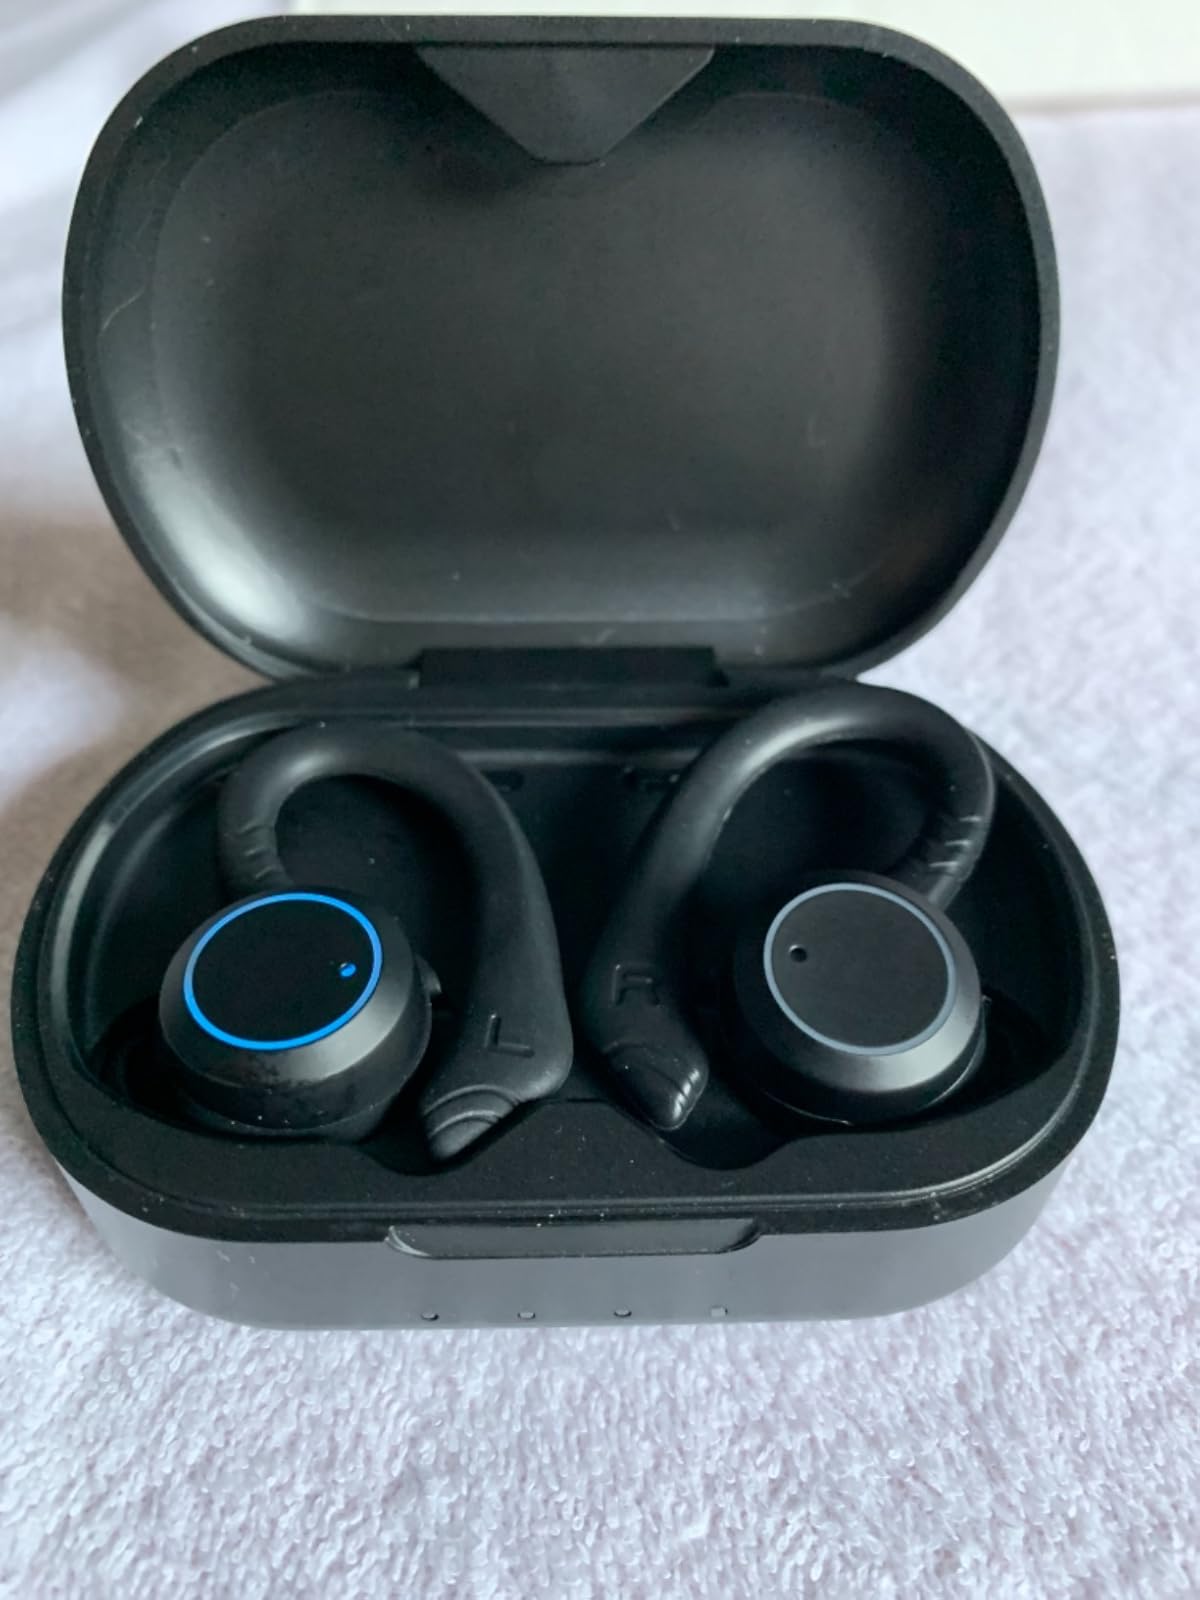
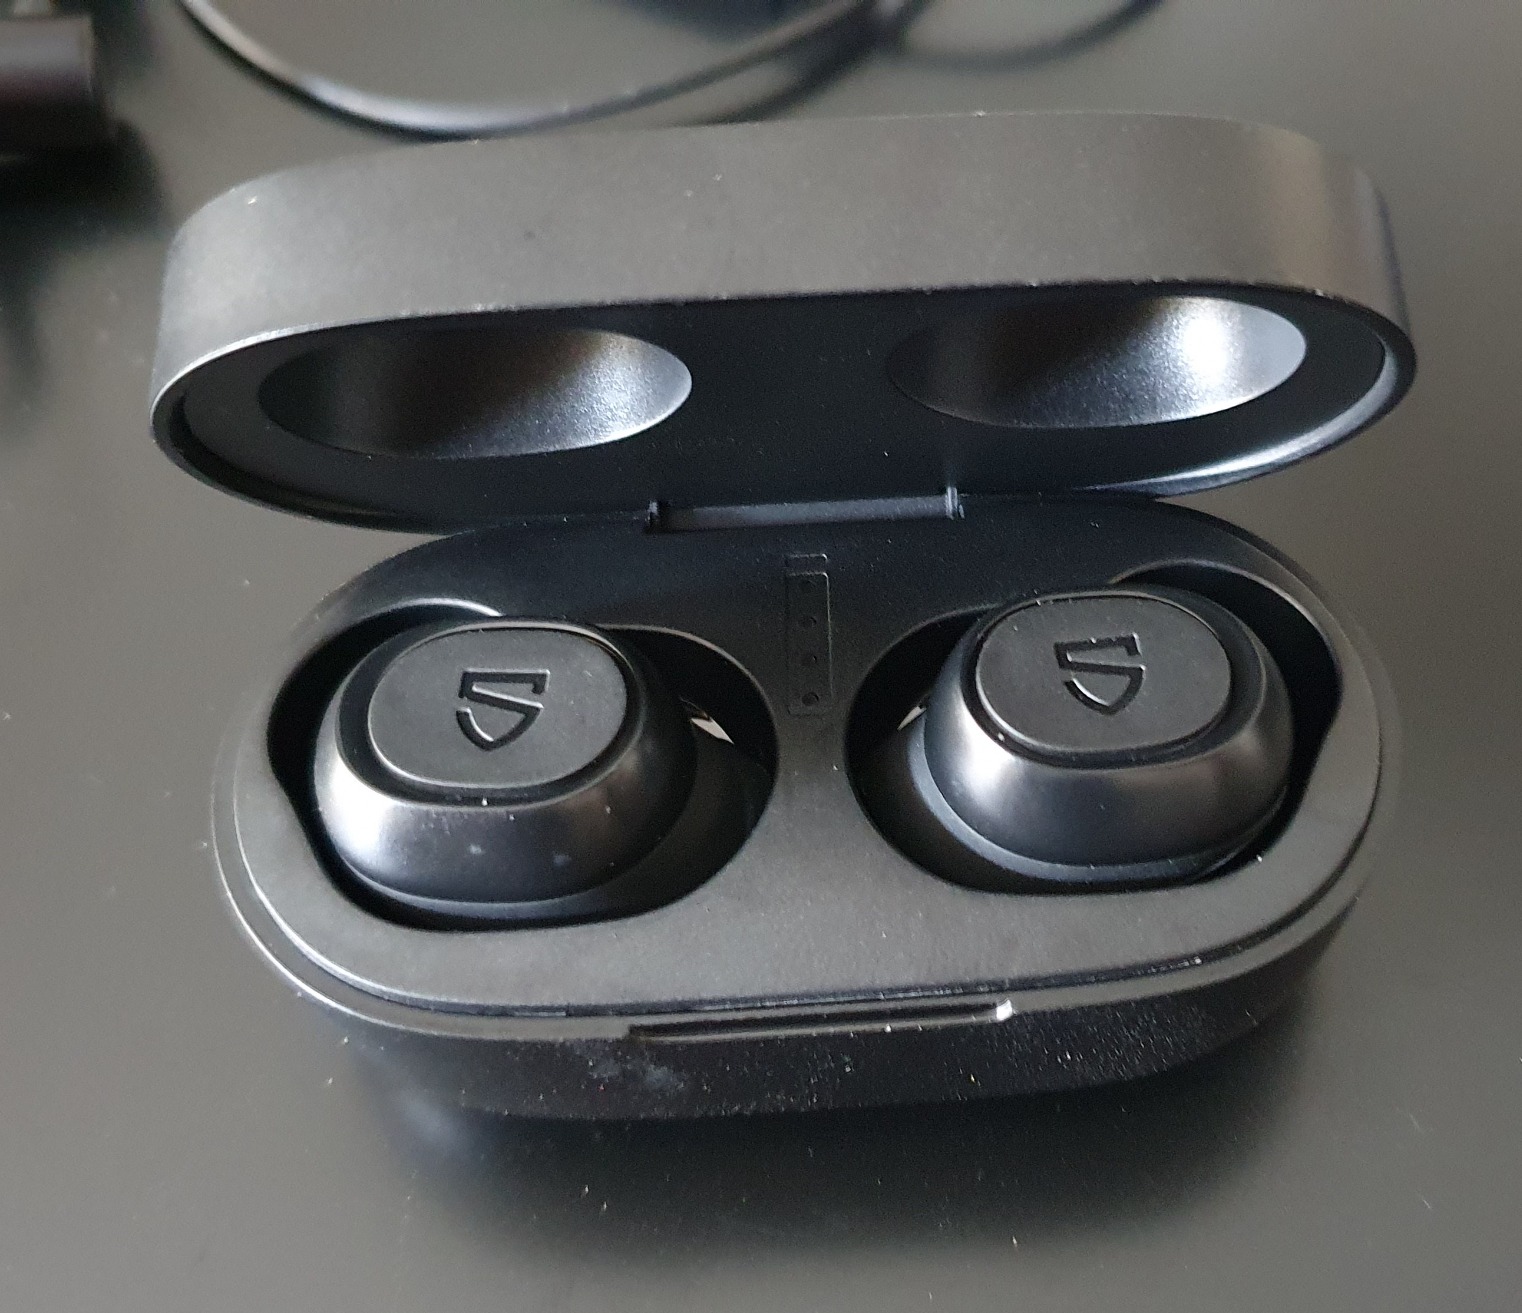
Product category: earbuds
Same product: no